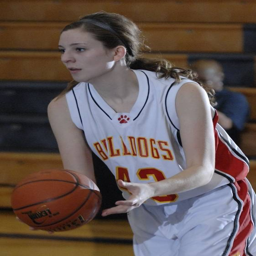
images from the girls basketball game .